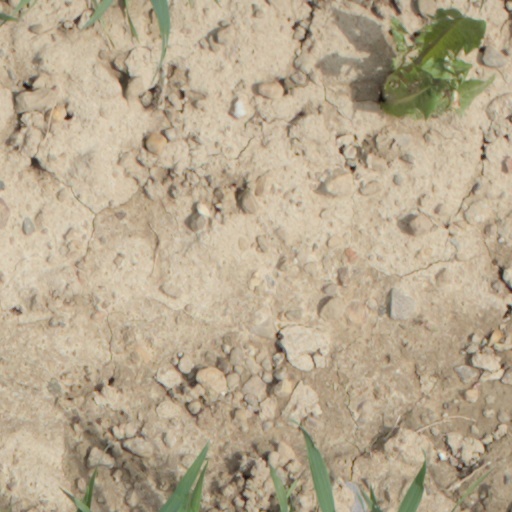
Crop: wheat